Pesachim

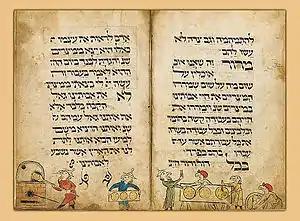
14th century illuminated Haggadah manuscript showing text quoted from the Mishnah (Pesachim 10:5)

The structure and content of most of the liturgical selections used at the Seder were defined during the period of the Mishnah, and with some minor variations, came to comprise the traditional Haggadah that is used by Jewish communities to this day. The Talmudic passages of this tractate formed the basis for one of the earliest known partial texts of the Haggadah, included by Amram Gaon ( 850 C.E.) in his daily prayer book, and the prayer book of Saadia Gaon (10th century) presents the earliest complete text of the Haggadah, although it begins differently from today's version. By the 11th century, the version in "Mahzor Vitry" is almost the same as that in use today. By the time Maimonides (1135-1204) published it in his "Mishneh Torah", the text of the Haggadah was essentially the same as the one in present use.